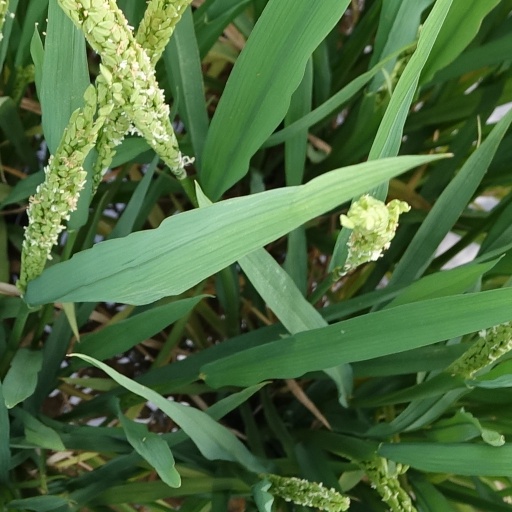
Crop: rice